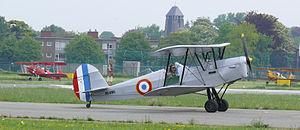
La liste des biens classés de la Communauté flamande de Belgique est une liste de biens culturels mobiliers classés situés Région flamande.
Le Stampe SV-4 est un biplan d'entraînement de voltige aérienne. Conçu par l'ingénieur belge Jean Stampe, associé à Maurice Vertongen, et construit initialement par leur entreprise Stampe et Vertongen à partir de 1937, il a été largement diffusé après la Seconde Guerre mondiale.